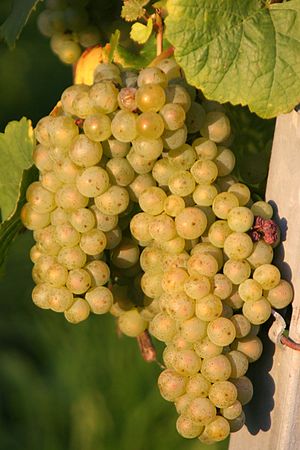
Rieslaner
Rieslaner
Rieslaner er en tysk krydsning mellem Silvaner- og Riesling-druerne. Den blev skabt i 1921 i Franken.